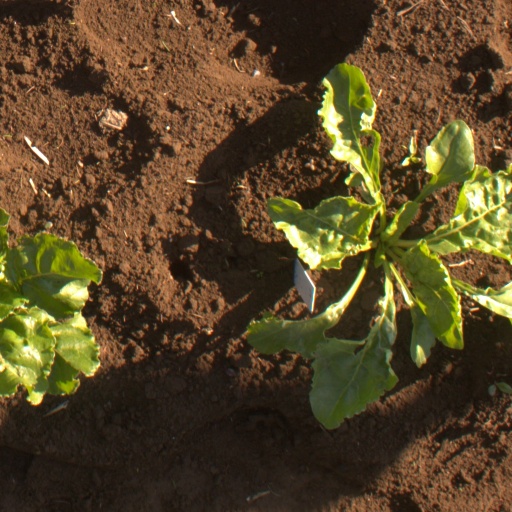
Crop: sugar beet